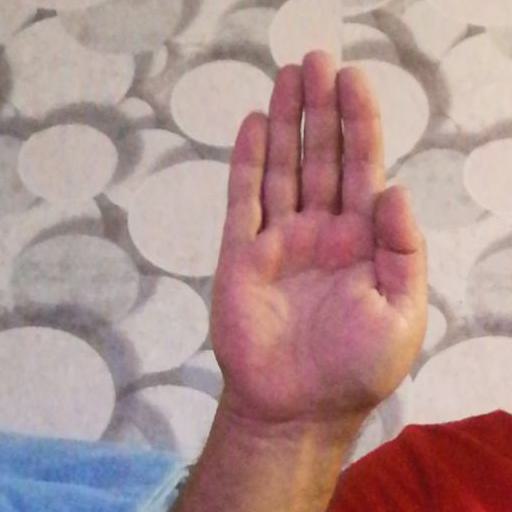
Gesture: stop